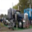
Label: truck